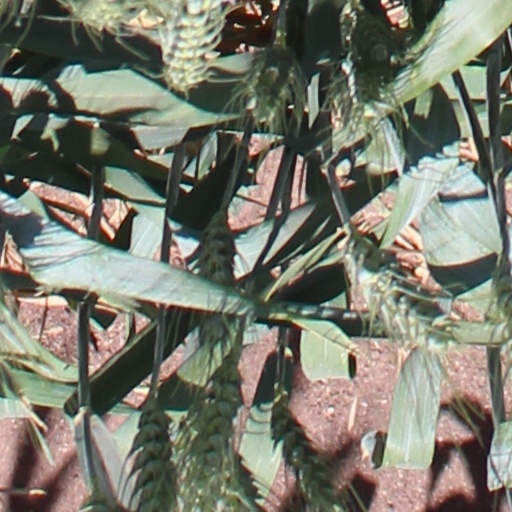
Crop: wheat